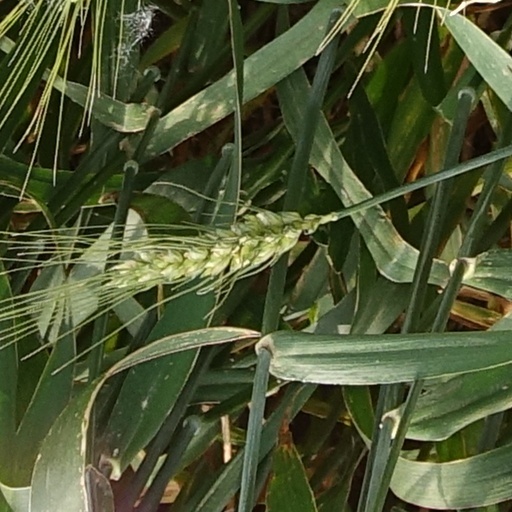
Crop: wheat